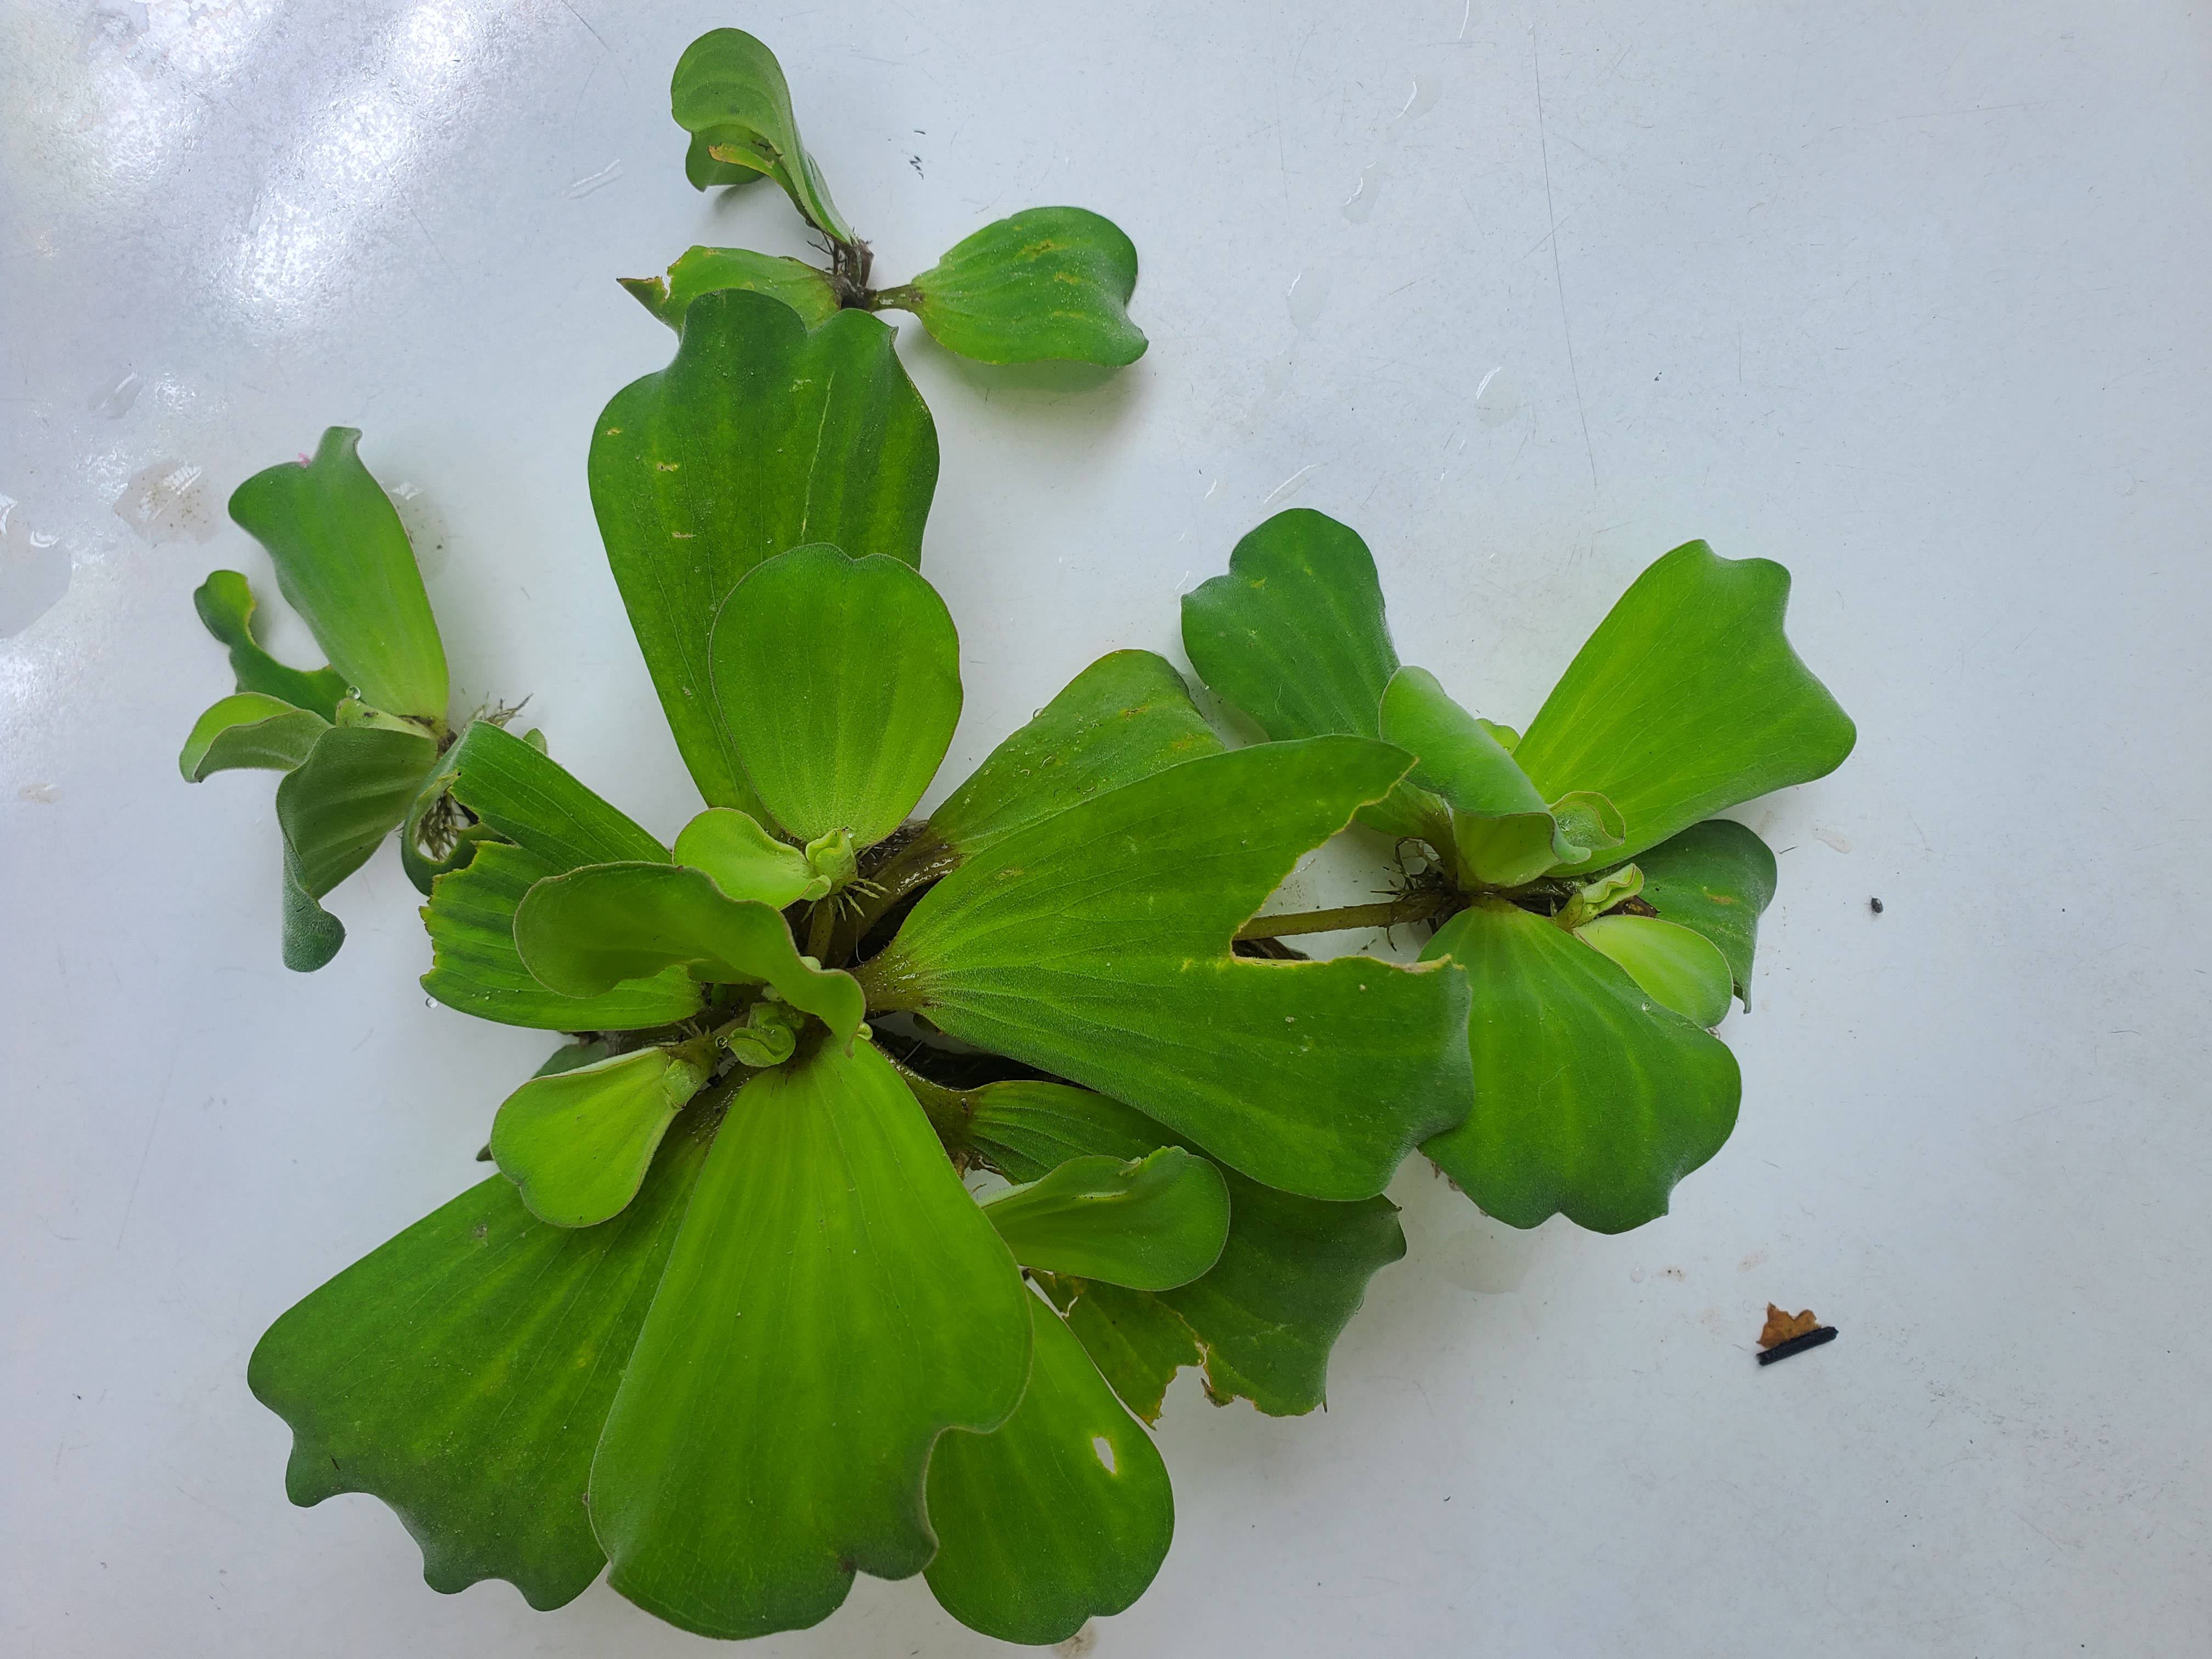
Species: Water Lettuce (Pistia stratiotes)